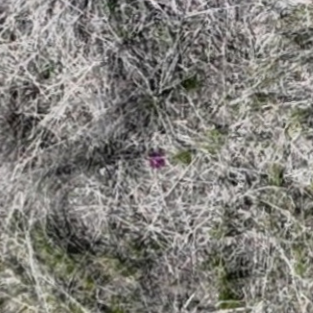
Month: may
Dye color: red
Dye concentration: high